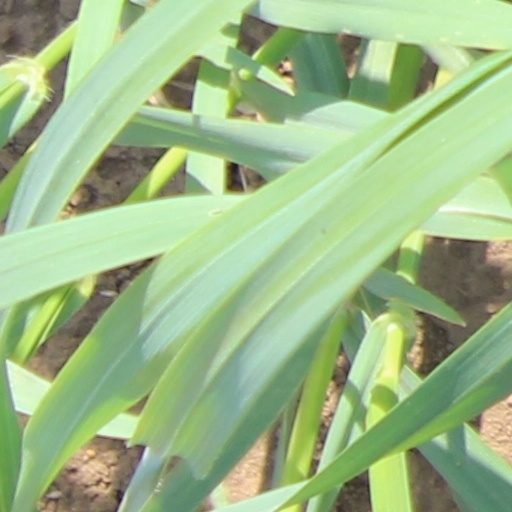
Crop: wheat